A Dog of Flanders

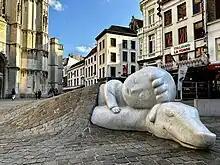
"Nello & Patrache" outside the Cathedral of Our Lady in Antwerp

In 1985 an employee of Antwerp tourism, Jan Corteel, learned of the popularity of "A Dog of Flanders" in East Asia and attempted to develop a tourist itinerary for it. He presumed the village in which the majority of the story takes place to be Hoboken, even though this is never mentioned in the story itself. Ouida is believed to have visited Antwerp for four hours, and spoke of having seen a village near a canal, not far from a windmill. This vague explanation was used to claim the story took place in Hoboken, but other people contest this. Corteel attracted funds for a monument, which was built in 1985 in the Kapelstraat in Hoboken.